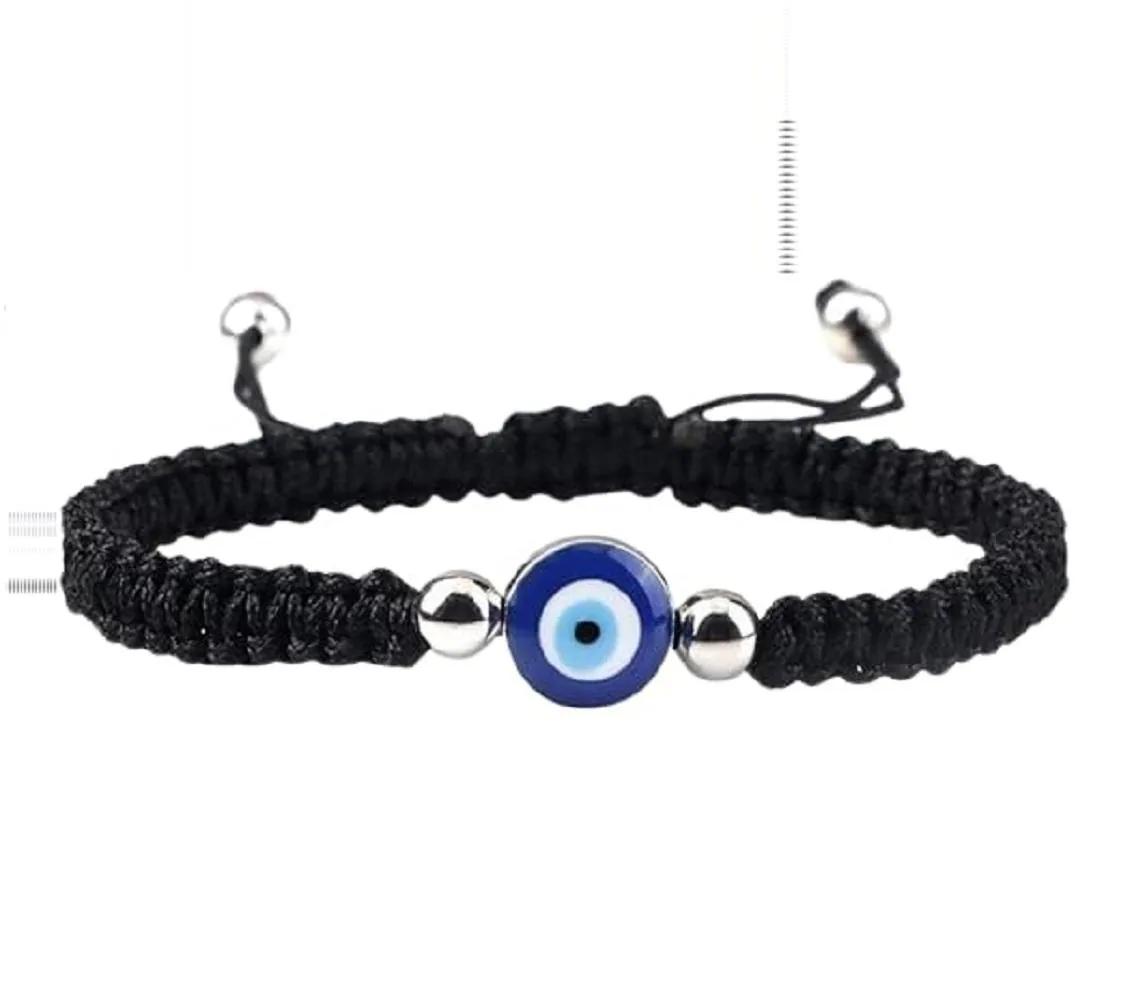
 Malas Collection - Thread Evil Eye Bracelet For Men,Women
Type: Bracelets
Brand: Malas Collection
Price: Rs. 197
Malas Collections Evil Eye Nazariya Bracelet For Men And WomenMalas Collections Evil Eye Nazariya Bracelet For Men And WomenMalas Collections Evil Eye Nazariya Bracelet For Men And WomenMalas Collections Evil Eye Nazariya Bracelet For Men And Women Malas Collections Evil Eye Nazariya Bracelet For Men And Women
Features: Couple Bracelet,Trendy bracelet,fancy bracelet,bracelet for men and women